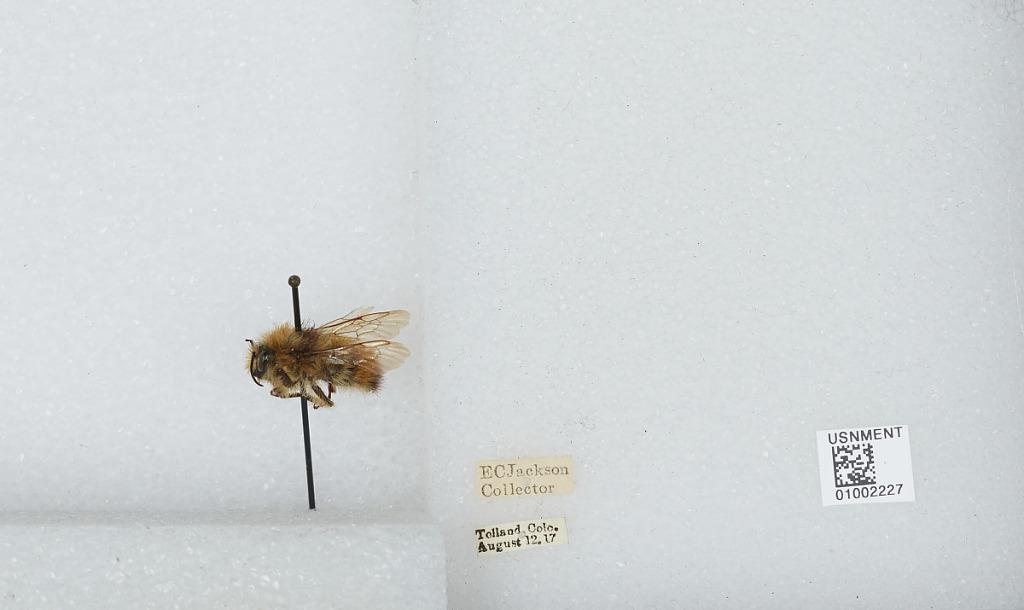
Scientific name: Bombus (Pyrobombus) centralis Cresson
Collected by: E. Jackson
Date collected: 1917-8-12
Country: United States
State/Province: Colorado
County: Gilpin
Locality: Tolland
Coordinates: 39.905, -105.589